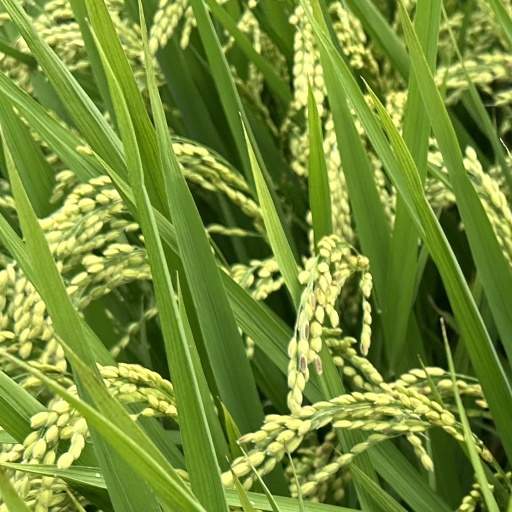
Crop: rice